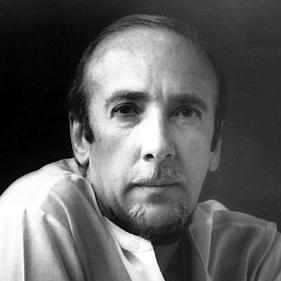
Age: 49